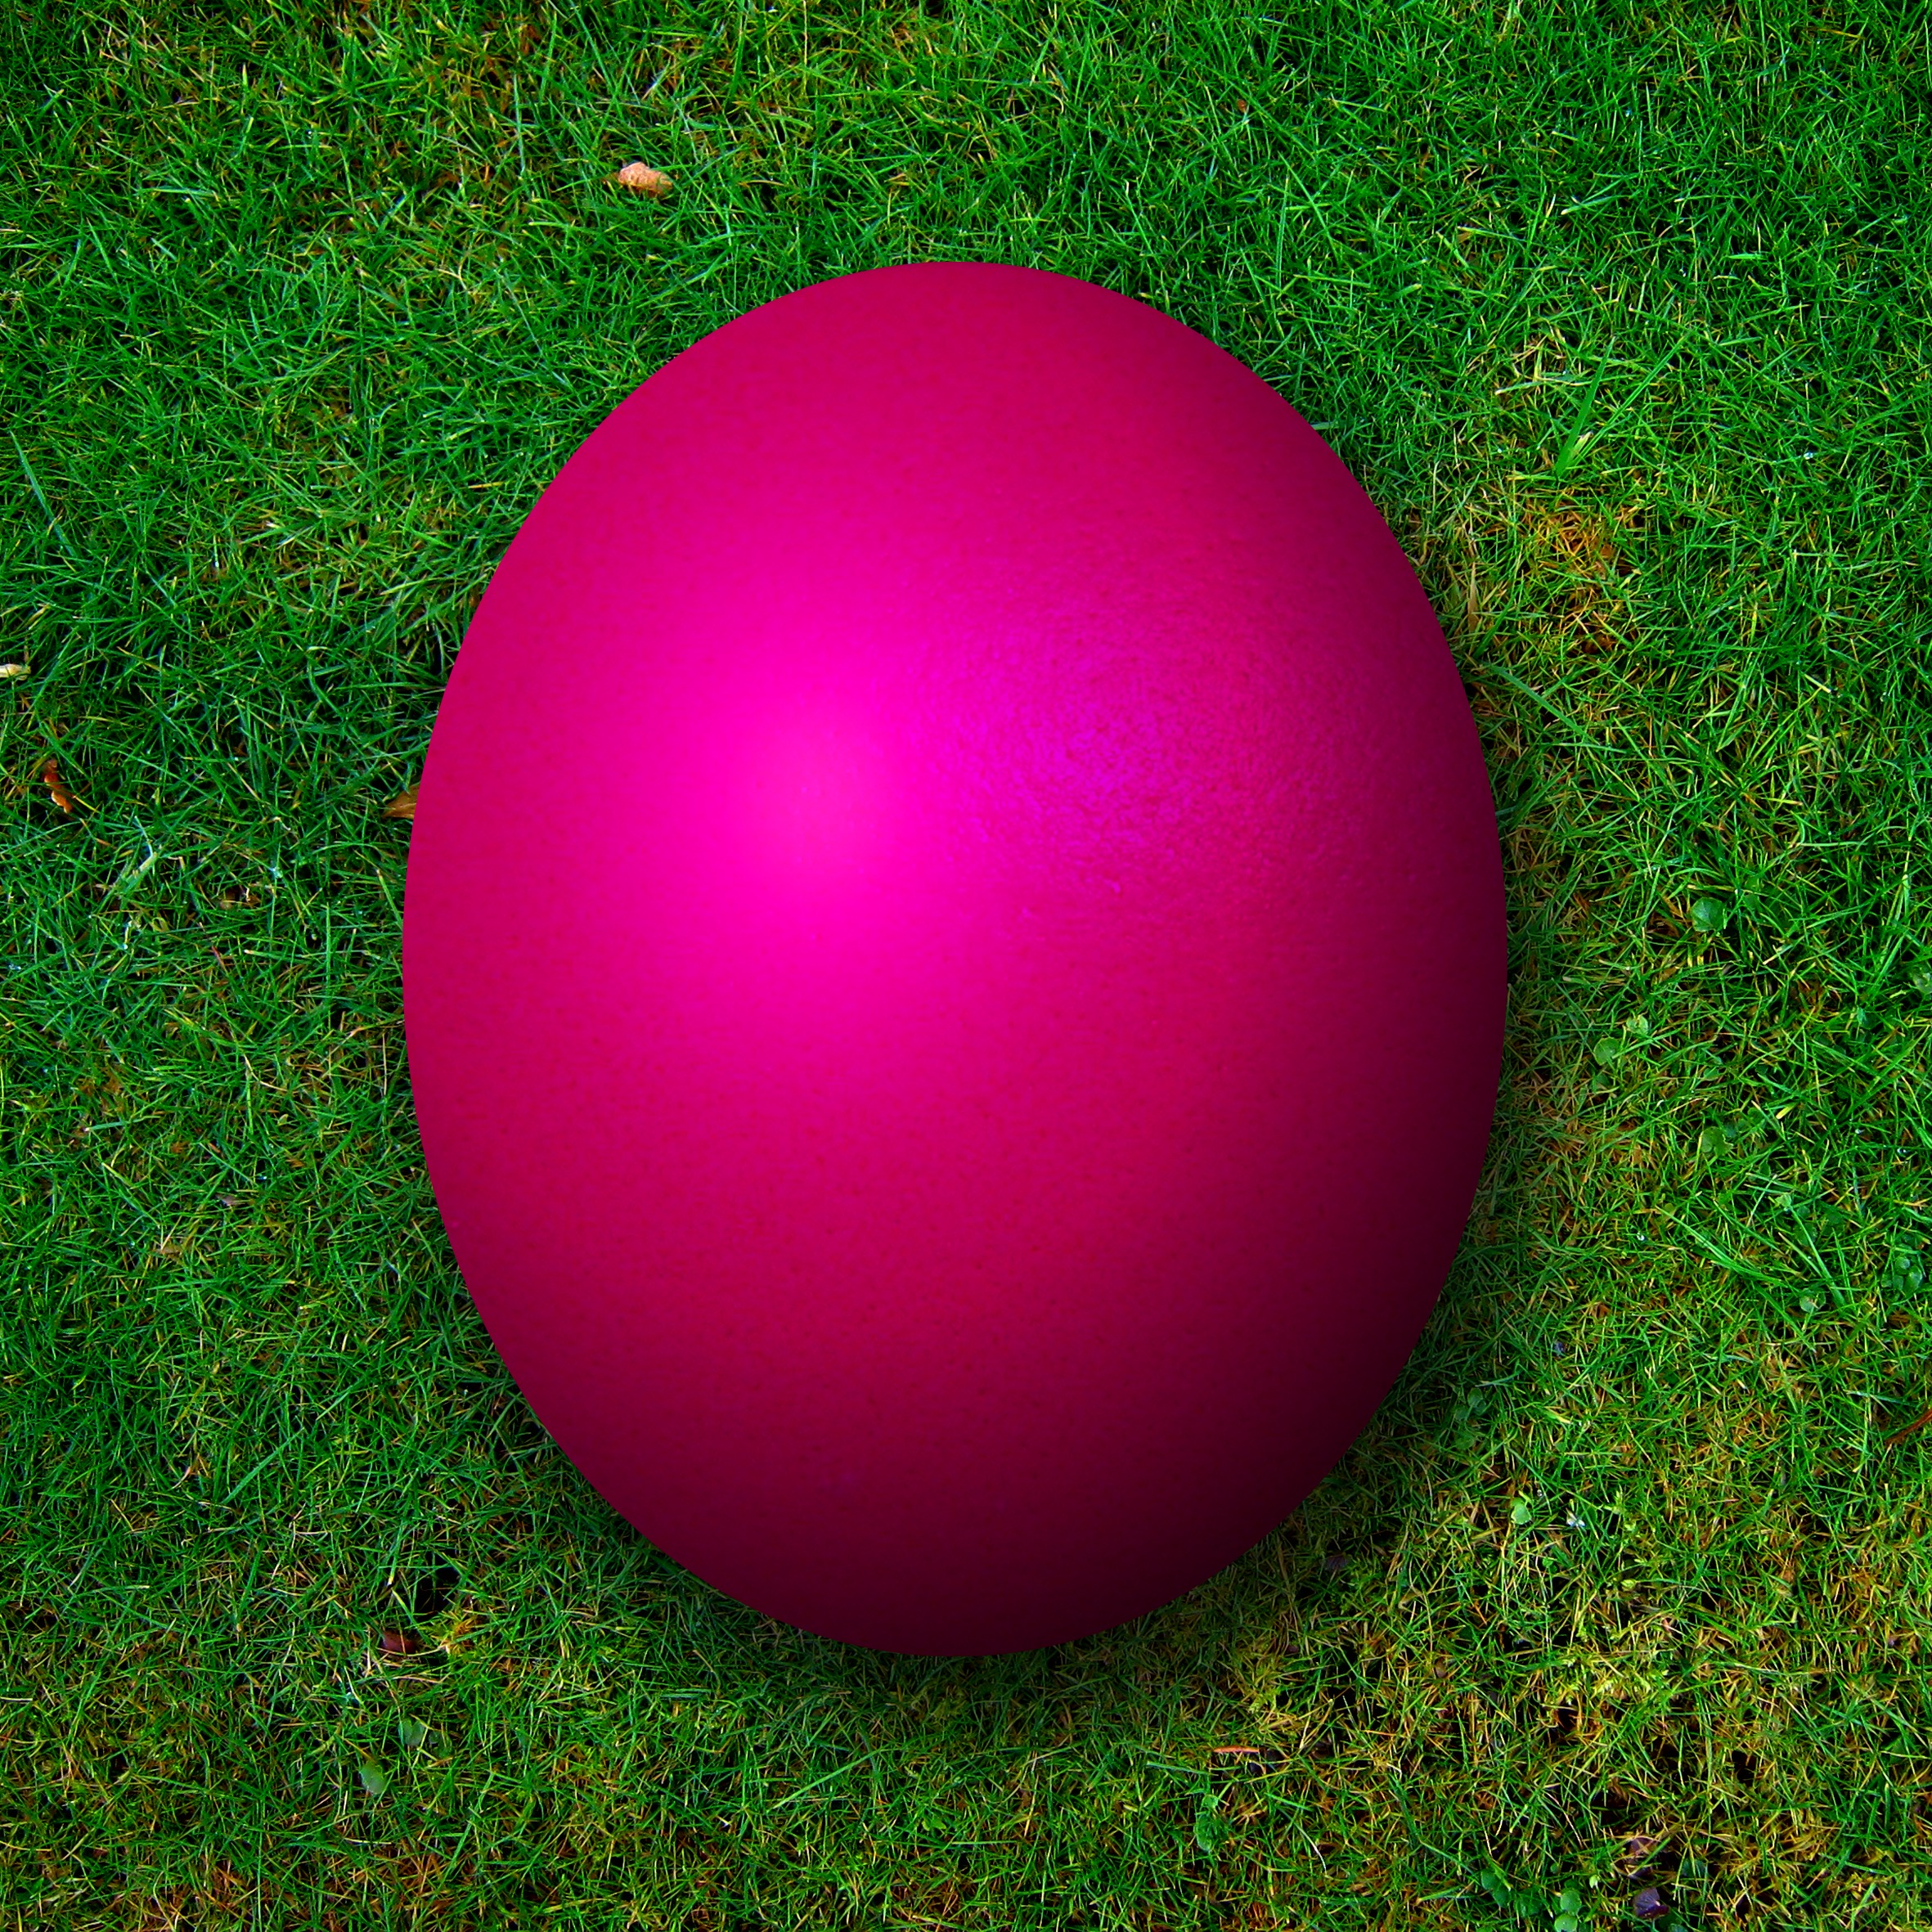
grass, structure, meadow, texture, purple, green, color, colorful, pink, circle, egg, sports equipment, ball, sphere, easter, shape, easter egg, osterrn